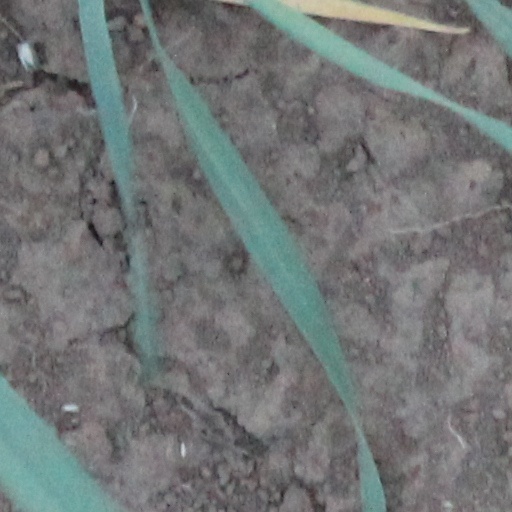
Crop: wheat